Nicolaas Stenius

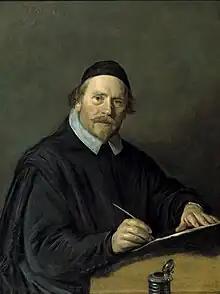
Nicolaas Stenius, by Frans Hals

Nicolaes van der Steen, or Nicolaas Stenius (1605 – 1670), was a Dutch theologian, best known today for his portrait by Frans Hals.